Susquehanna University

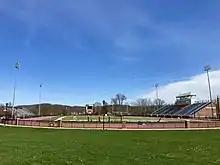
Stagg Field at Arthur Stadium for football, and track and field

In addition to the student-run clubs and organizations that focused on music and dance, many ensembles are sponsored and count toward major or elective credit requirements.